Subhas Chandra Bose

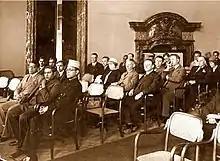
Bose at the inauguration of the India Society in Prague in 1926

There were six vacancies in the ICS. Subhas Bose took the open competitive exam for them in August 1920 and was placed fourth. This was a vital first step. Still remaining was a final examination in 1921 on more topics on India, including the Indian Penal Code, the Indian Evidence Act, Indian history, and an Indian language. Successful candidates had also to clear a riding test. Having no fear of these subjects and being a rider, Subhas Bose felt the ICS was within easy reach. Yet between August 1920 and 1921 he began to have doubts about taking the final examination. Many letters were exchanged with his father and his brother Sarat Chandra Bose back in Calcutta. In one letter to Sarat, Subhas wrote, "But for a man of my temperament who has been feeding on ideas that might be called eccentric—the line of least resistance is not the best line to follow ... The uncertainties of life are not appalling to one who has not, at heart, worldly ambitions. Moreover, it is not possible to serve one's country in the best and fullest manner if one is chained on to the civil service." In April 1921, Subhas Bose made his decision firm not to take the final examination for the ICS and wrote to Sarat informing him of the same, apologising for the pain he would cause to his father, his mother, and other members of his family. On 22 April 1921, he wrote to the Secretary of State for India, Edwin Montagu, stating, "I wish to have my name removed from the list of probationers in the Indian Civil Service." The following day he wrote again to Sarat:I received a letter from mother saying that in spite of what father and others think she prefers the ideals for which Mahatma Gandhi stands. I cannot tell you how happy I have been to receive such a letter. It will be worth a treasure for me as it has removed something like a burden from my mind."